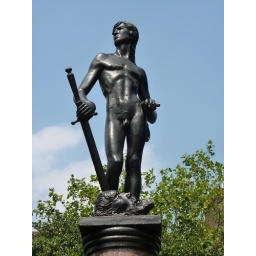
Model for the machine corps monument in Hyde Park.